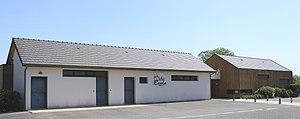
École de Luquet (Hautes-Pyrénées)
Luquet est une commune française située dans le département des Hautes-Pyrénées, en région Occitanie.